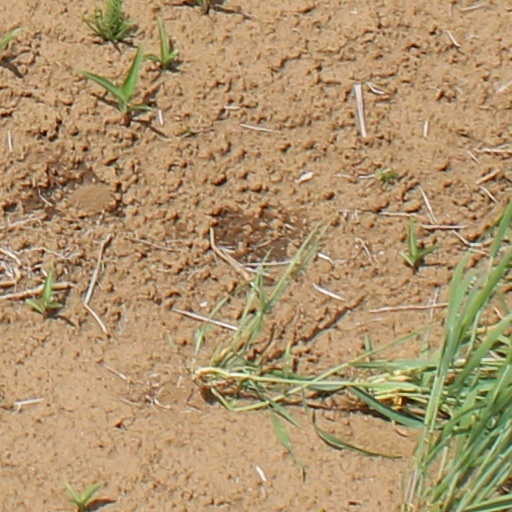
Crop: wheat